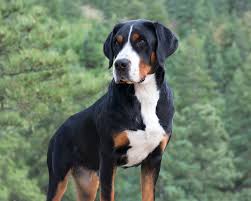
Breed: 237-n000086-Greater_Swiss_Mountain_dog